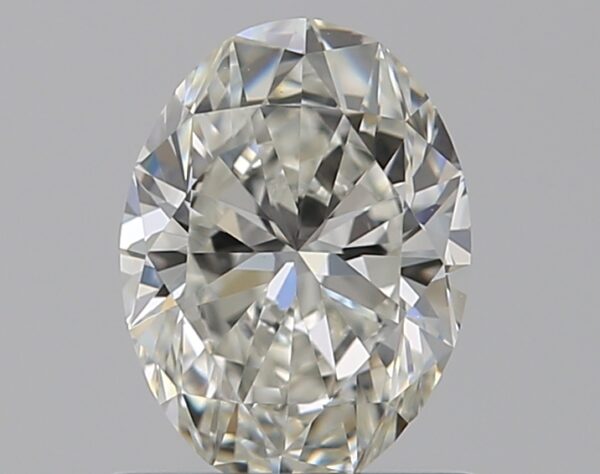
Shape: oval
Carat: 0.7
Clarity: VS1
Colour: I
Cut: EX
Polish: EX
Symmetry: VG
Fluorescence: F
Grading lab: GIA
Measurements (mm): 6.77 x 5.01 x 3.15